Adi Kadi Vav

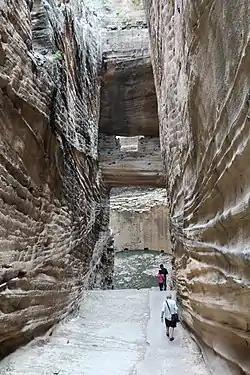
Flight of steps leading to the well

Adi Kadi Vav or Adi Chadi Vav is a stepwell in Uparkot Fort, Junagadh, Gujarat, India. The date of its construction is uncertain.